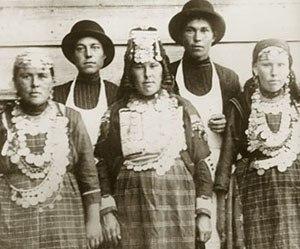
Les Oudmourtes — également appelés par le passé Votyaks ou Votiaks — sont un peuple finno-ougrien vivant dans le bassin de la Kama, une région de l'Oural en Russie. Ils vivent principalement en Oudmourtie.